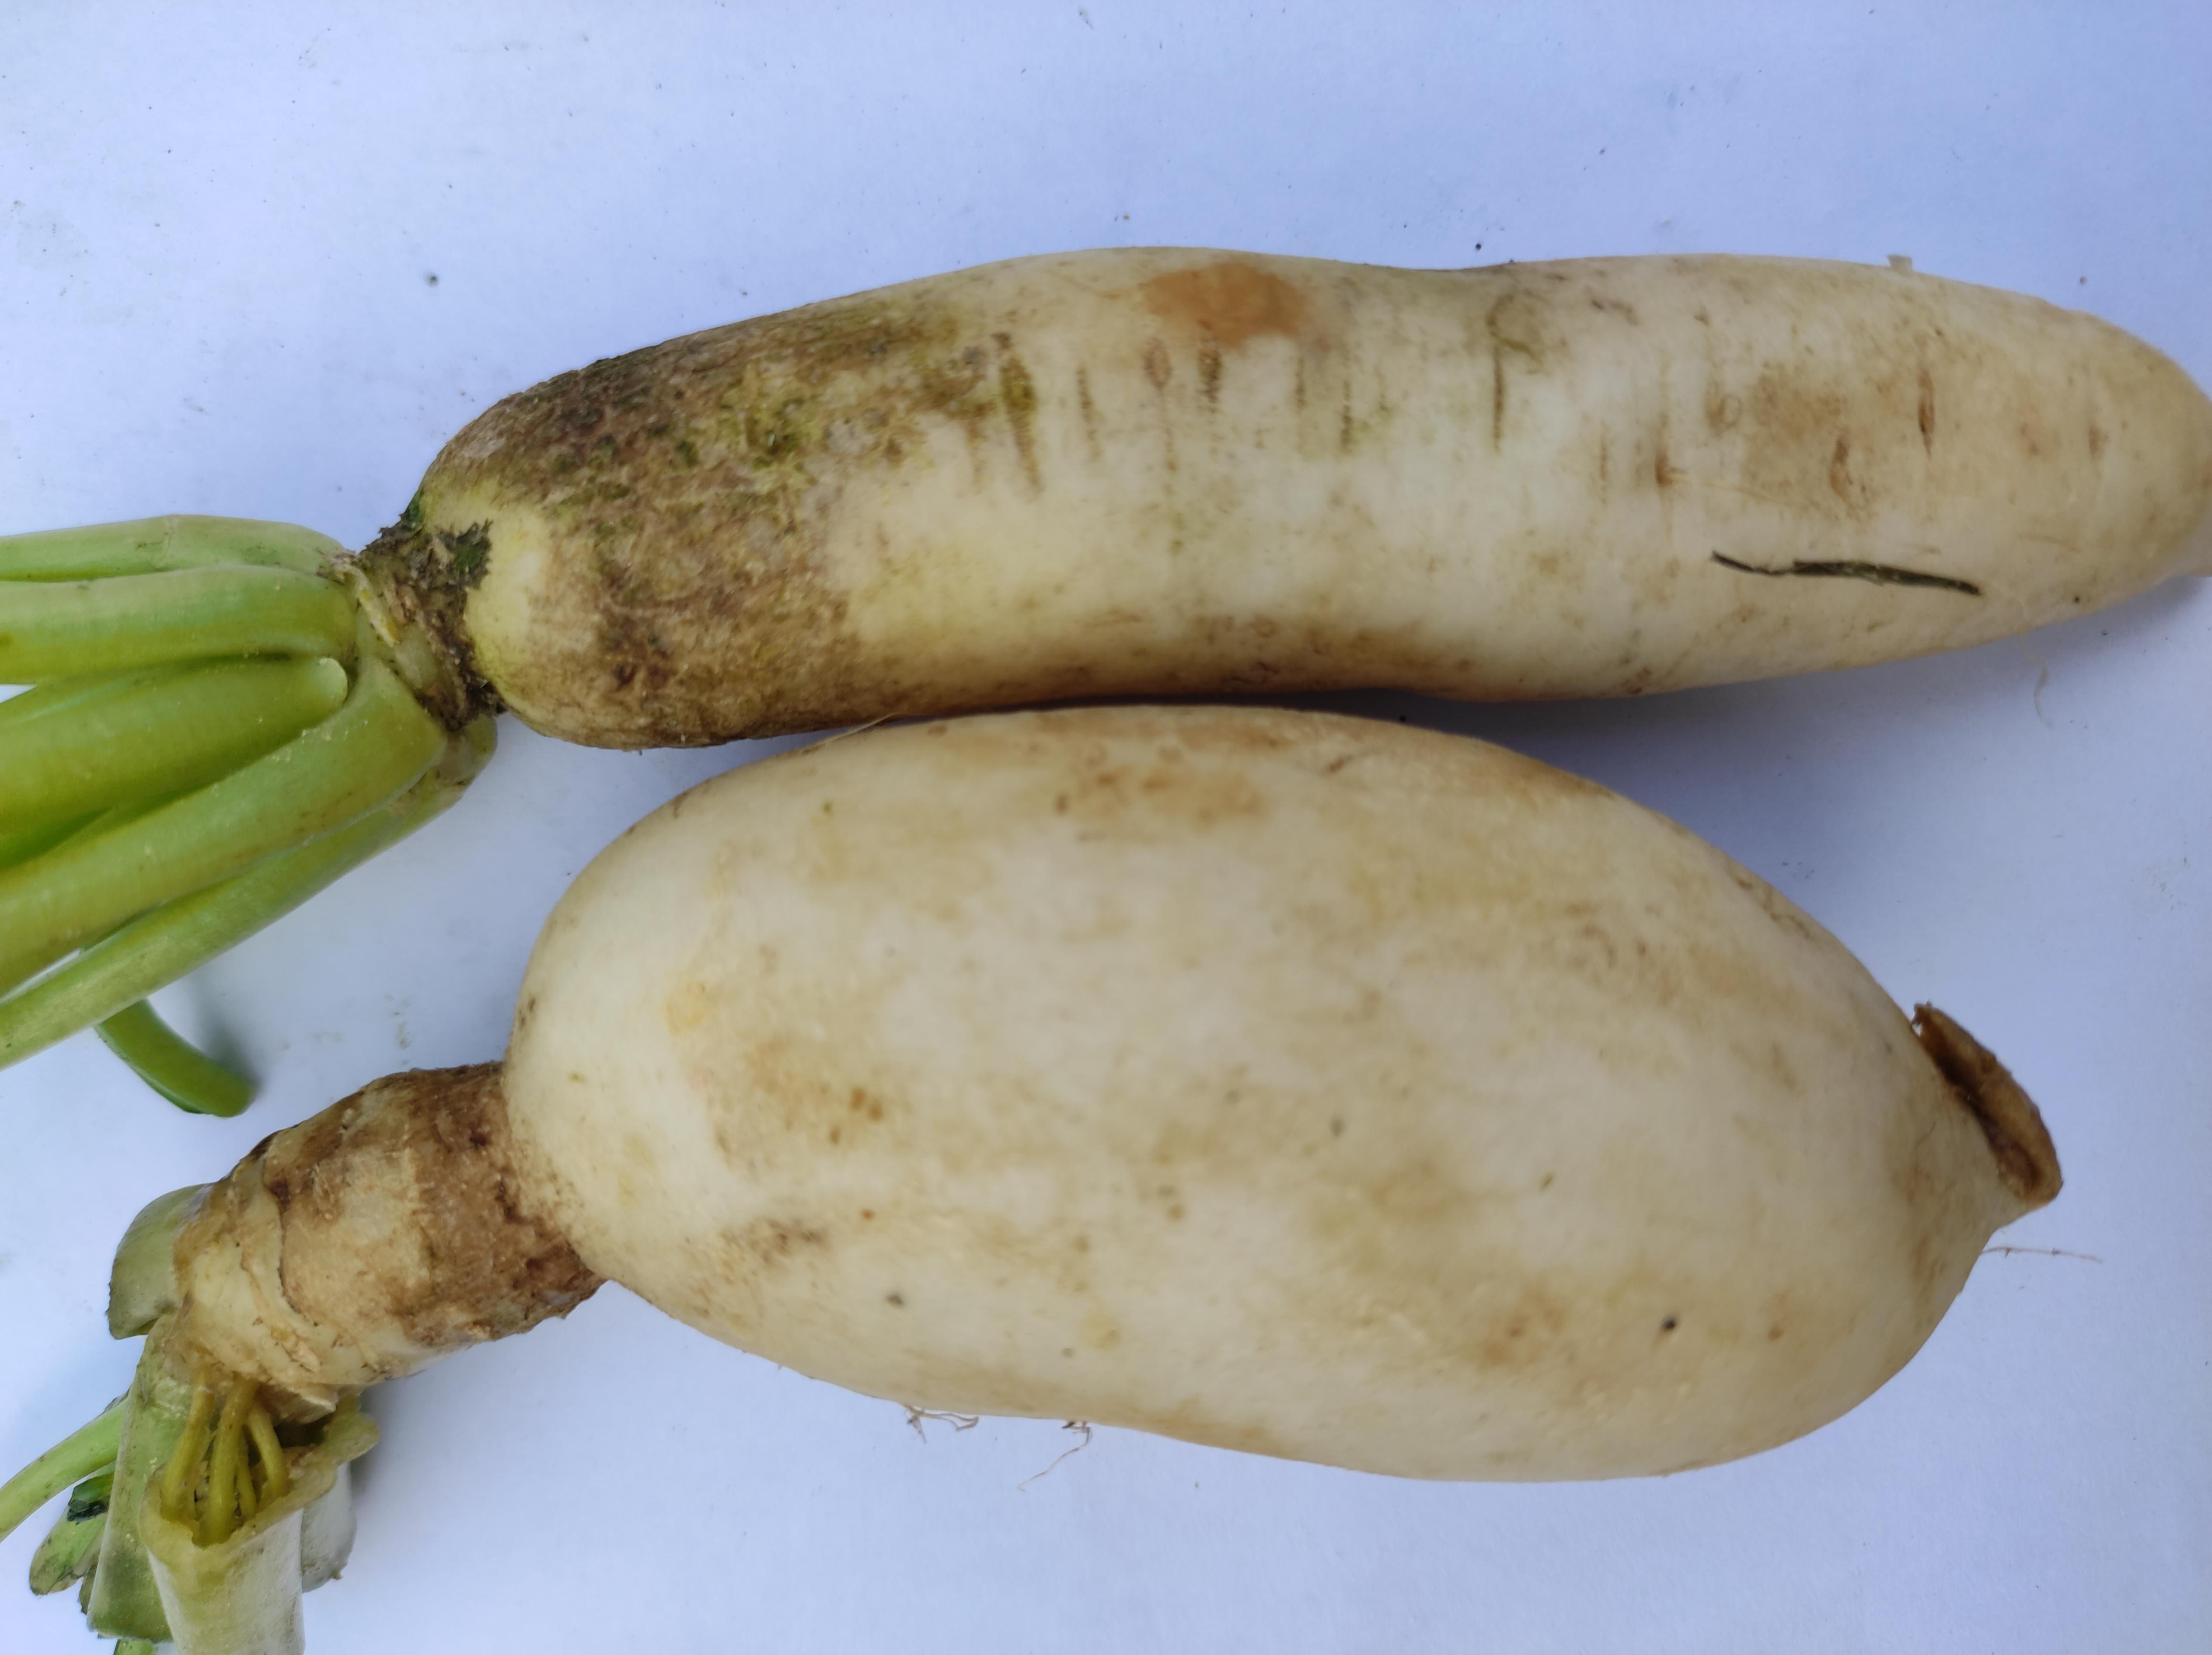
Label: Radish